FC Mecklenburg Schwerin

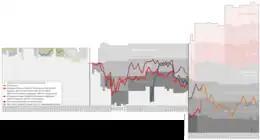
Historical chart of the club's league performance

FC Eintracht Schwerin was formally founded as SG Schwerin in 1945, but the club can trace its history back the oldest football club in Schwerin. SG Schwerin was founded as a successor to Schweriner FC 03, which had been founded in 1903. Schweriner FC 03 was dissolved the Allied occupation authorities in 1945.